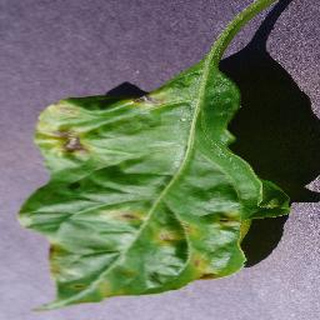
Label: bell_pepper_bacterial_spot